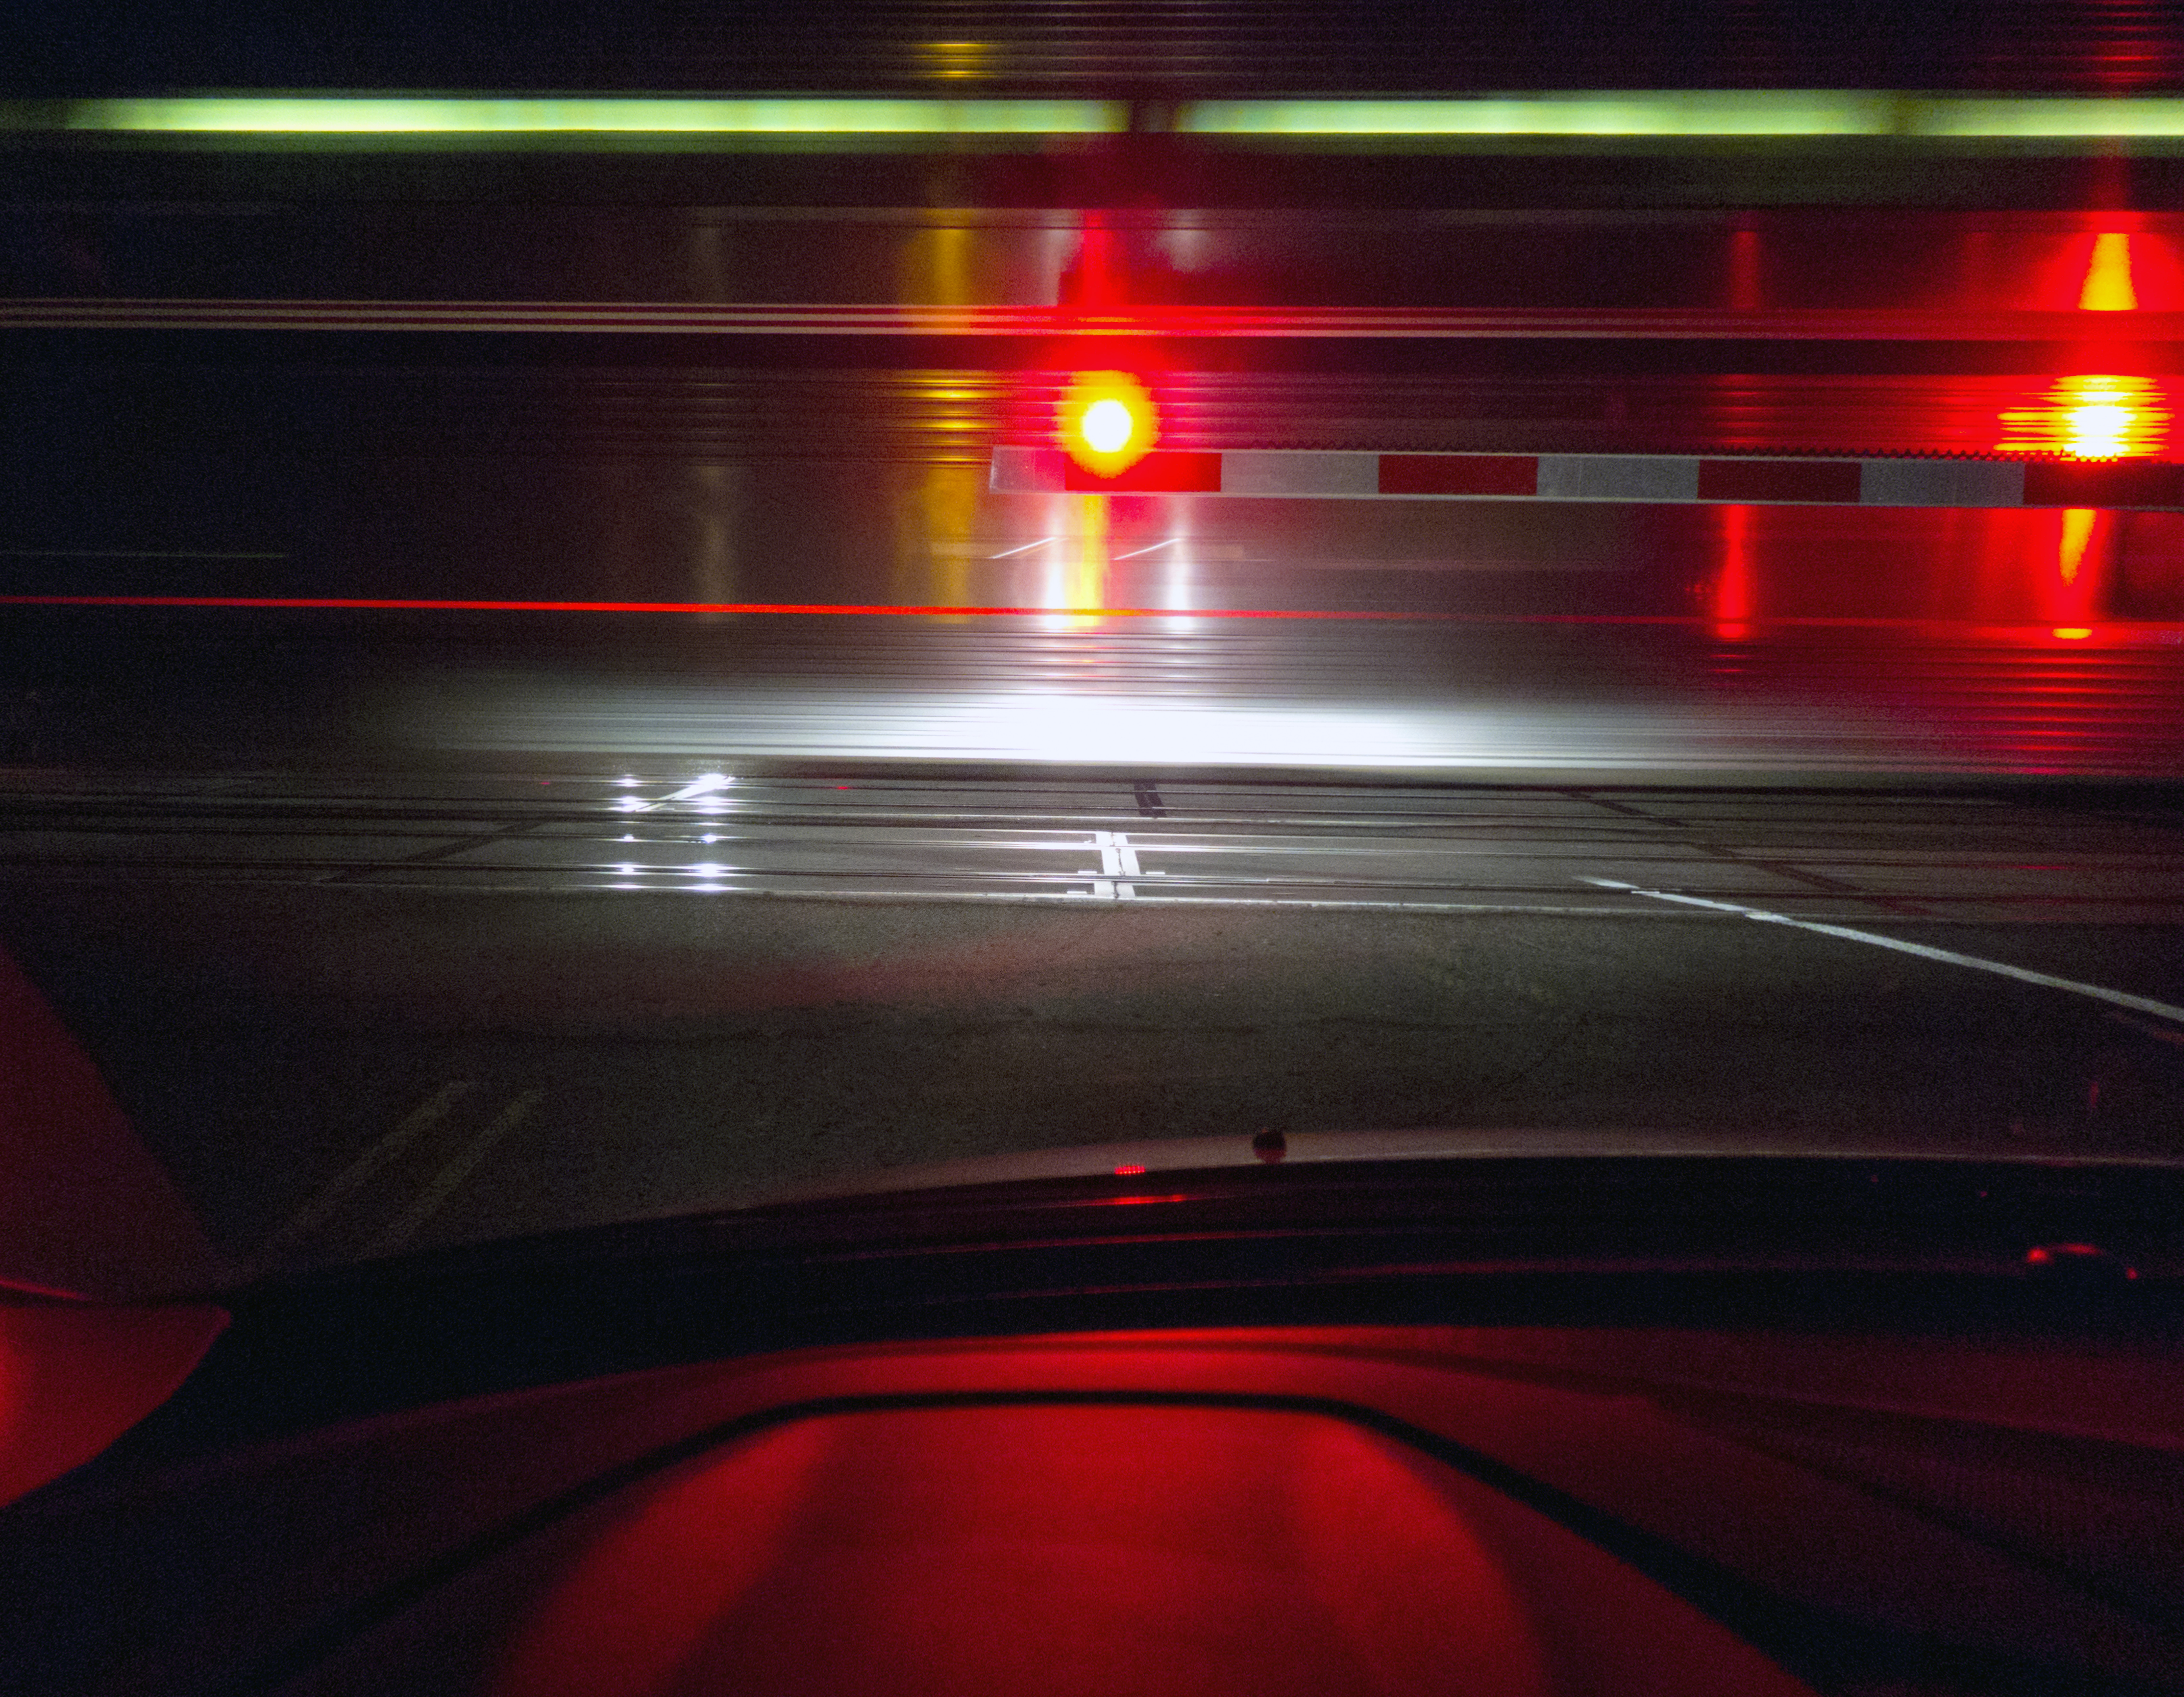
light, car, night, crossing, train, line, reflection, red, windshield, darkness, signage, lighting, stopped, crossingguard, automotive exterior